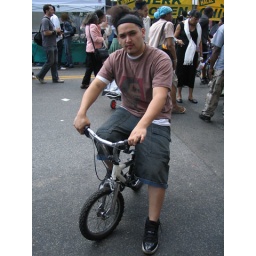
i looked like one of those bears riding a small bike in a circus